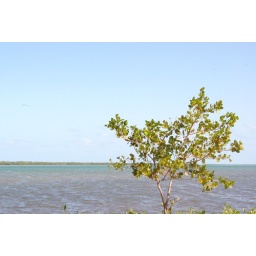
a little tree by the ocean